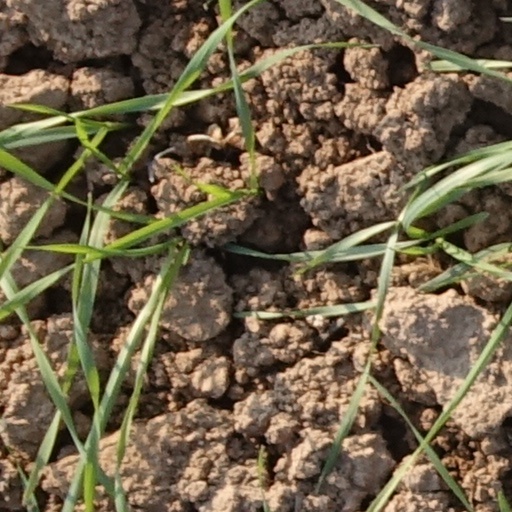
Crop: wheat